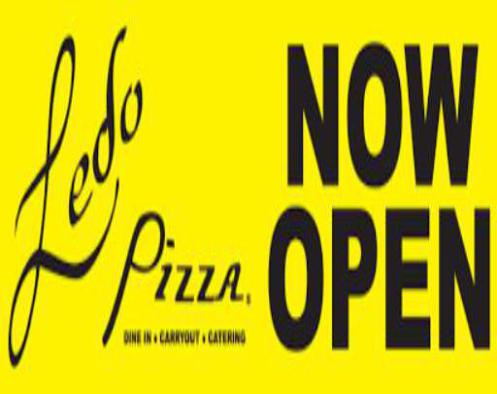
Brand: ledo pizza
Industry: Food